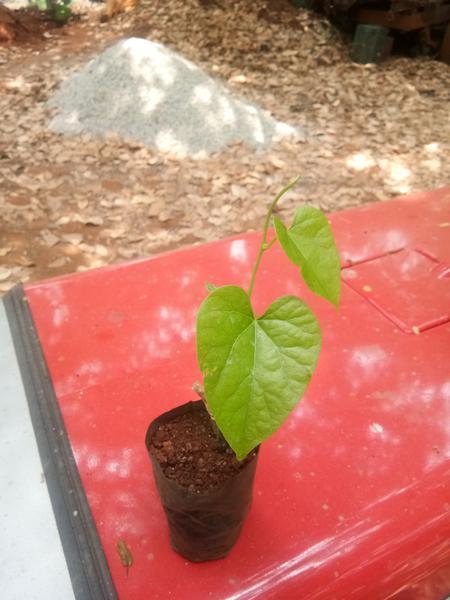
Plant: Amruta_Balli